Karelian Proper language

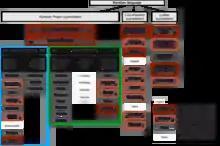
Scheme of dialects of the Karelian language includes Karelian Proper supradialect, Livvi-Karelian supradialect, Ludian supradialect.

White Sea Karelian (North Karelian) is the second most spoken dialect of Karelian Proper, spoken in the northernmost parts of the Republic of Karelia and in Kuhmo, Finland. Within the Republic of Karelia it is mainly spoken in Kalevala, Kostomuksha and Loukhi. Within Finland, it is spoken in Suomussalmi. White Sea Karelian is the most mutually intelligible dialect of Karelian Proper to Finnish Language speakers.